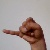
The image shows a hand gesture representing the letter 'J' in Indian Sign Language.